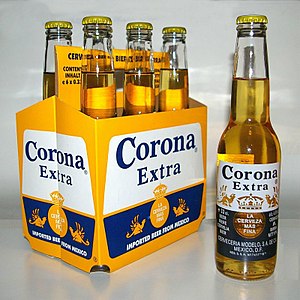
Corona (øl)
Corona Extra øl
Corona er et mexikansk ølmærke, der fremstilles af Grupo Modelo. Produktionen af Corona begyndte i 1925 i Mexico City. I dag bliver Corona produceret og tappet i bokse og glasflasker i varierende størrelser. Den mest almindelige variant tappes i glasflasker med 32,5 cl indhold og har en alkoholstyrke på 4,5 %. Den lille 25 cl.-udgave af Corona bliver kaldt for Coronita. Den store flaske på 94 cl. kaldes for Familiar.